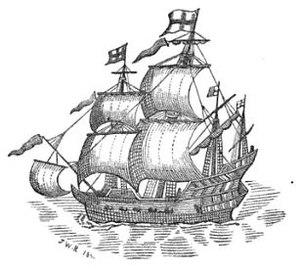
William Keeling est un navigateur britannique.